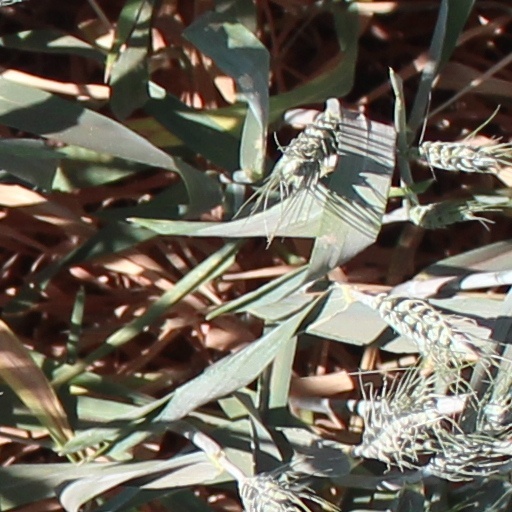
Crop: wheat